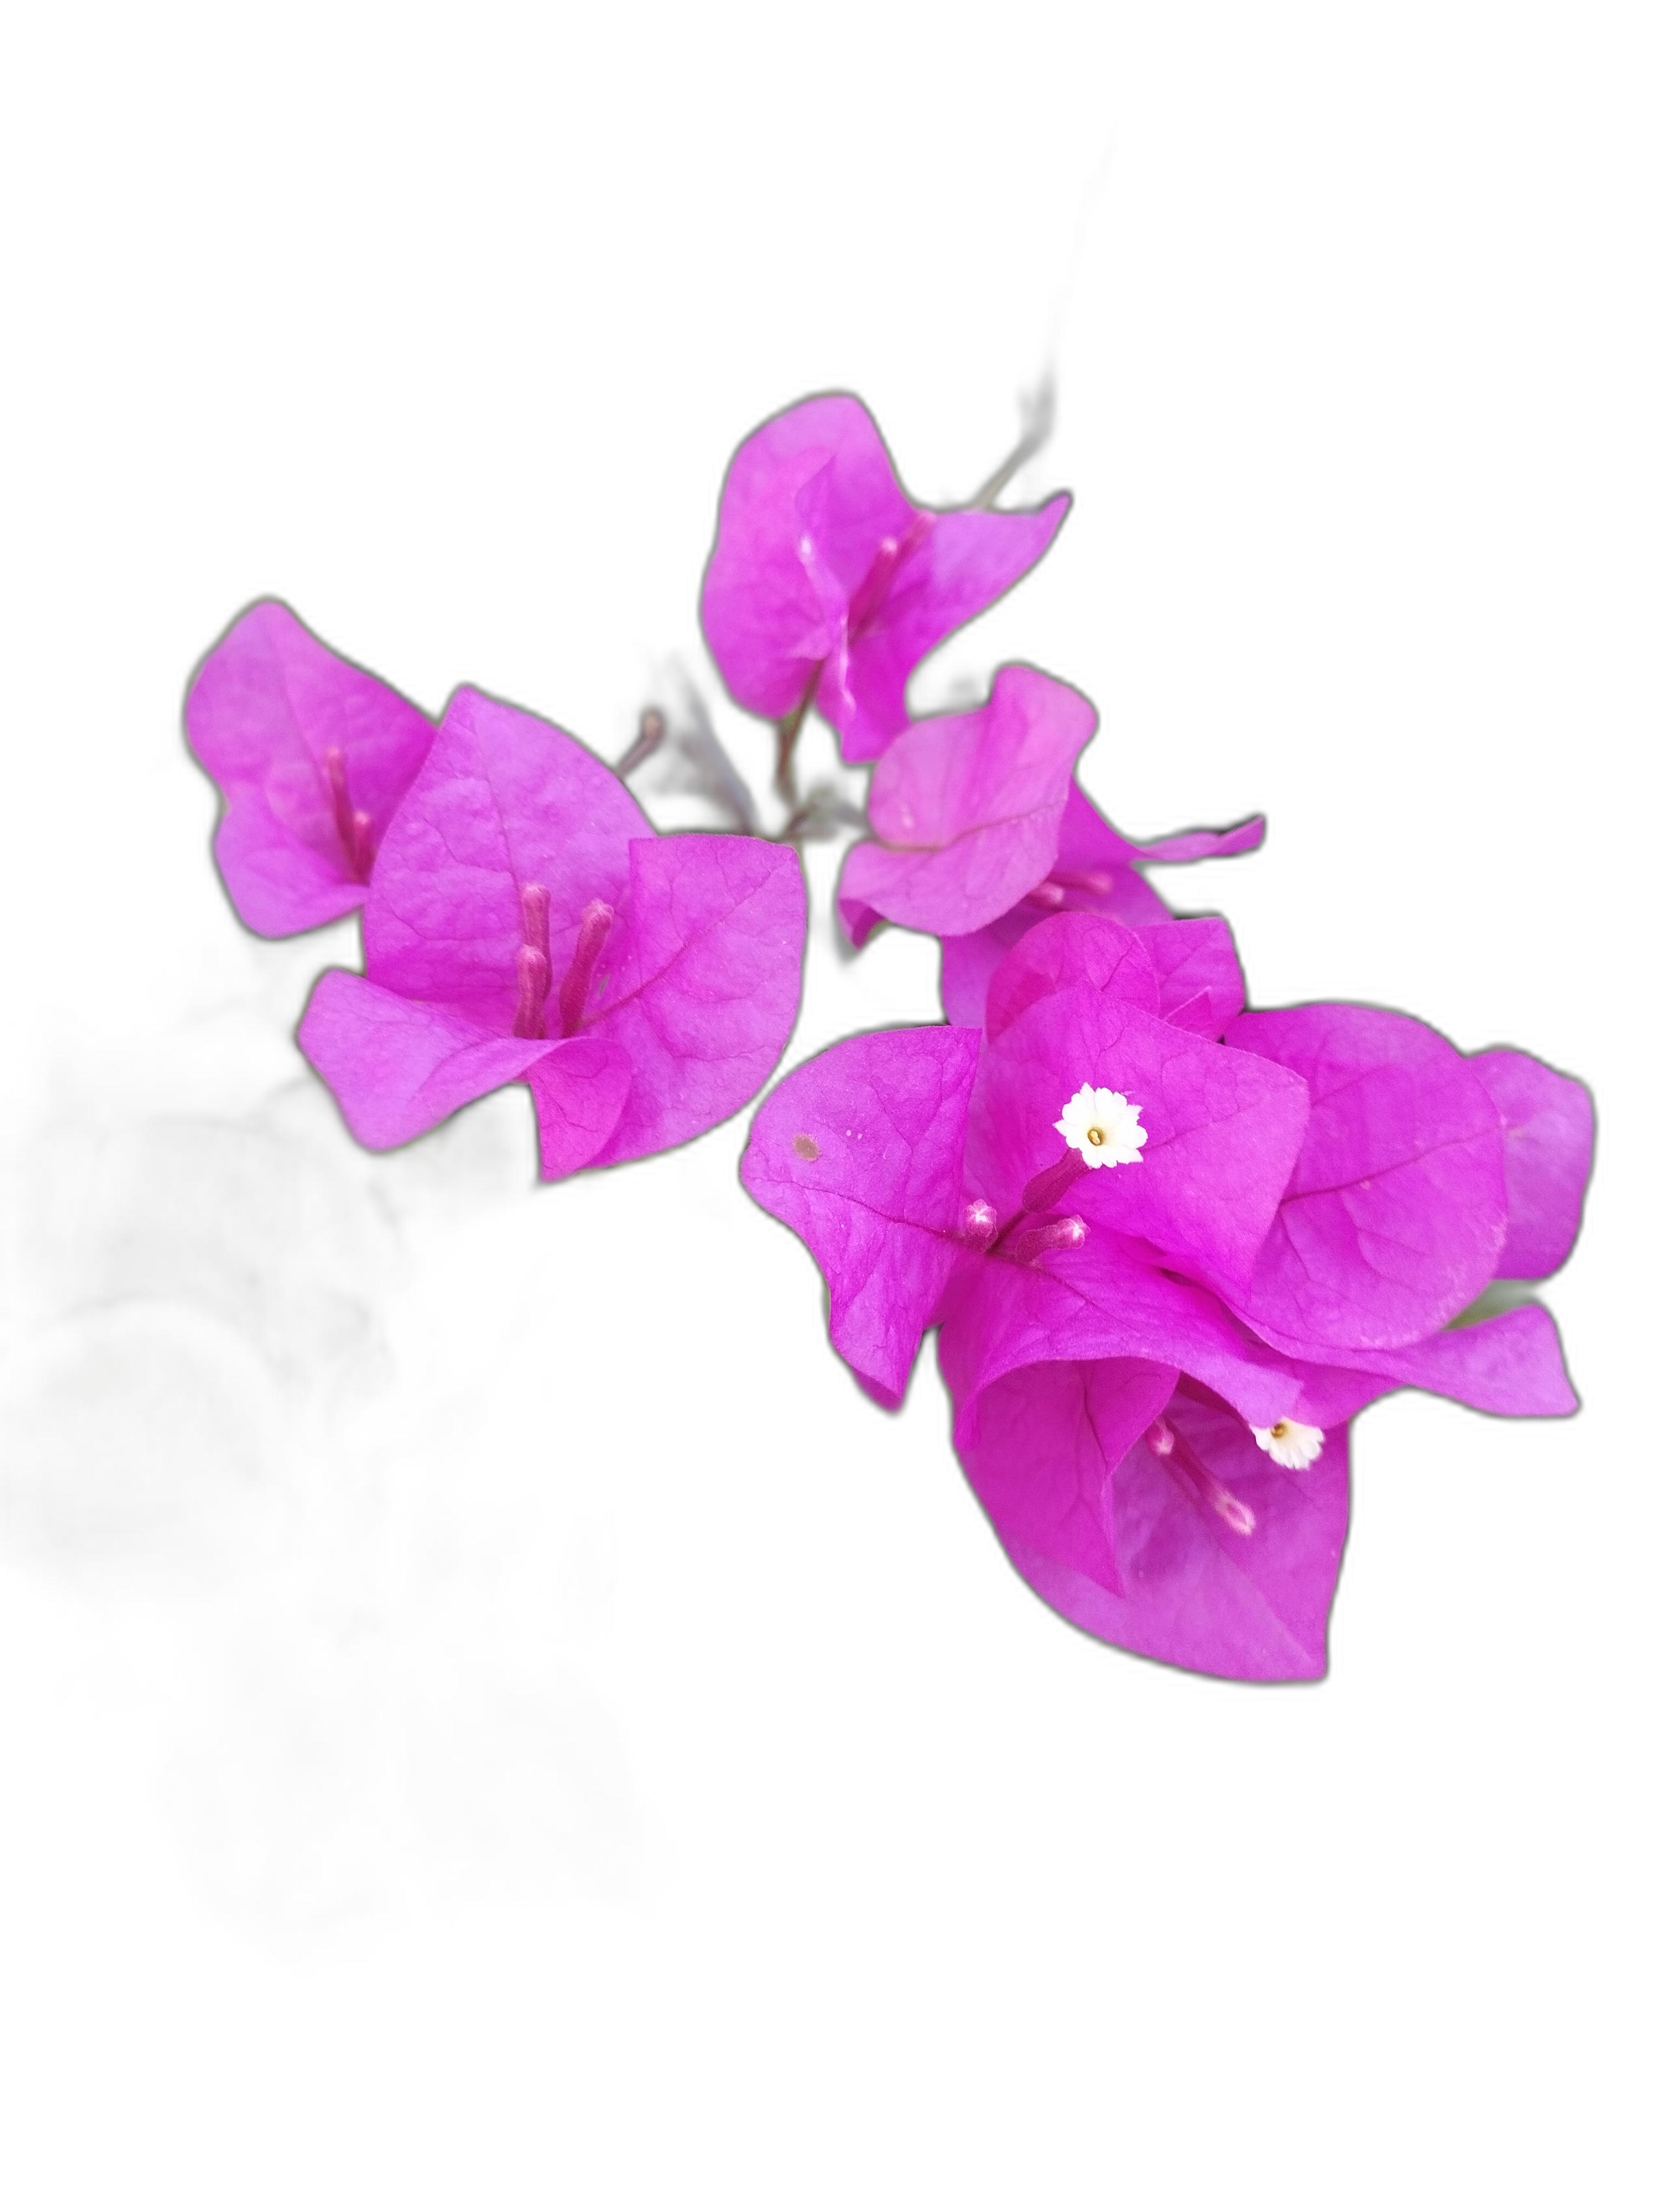
Label: Bougainvillea